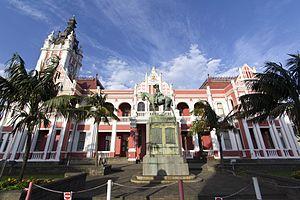
East London est la sixième ville la plus peuplée d'Afrique du Sud ; elle est située dans la province du Cap oriental, au bord de la rivière Buffalo.